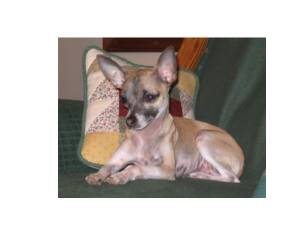
Animal: dog
Breed: chihuahua